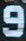
Number: 9